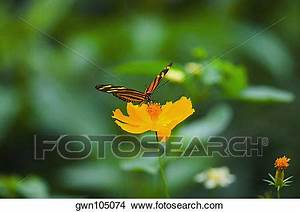
Label: farfalla